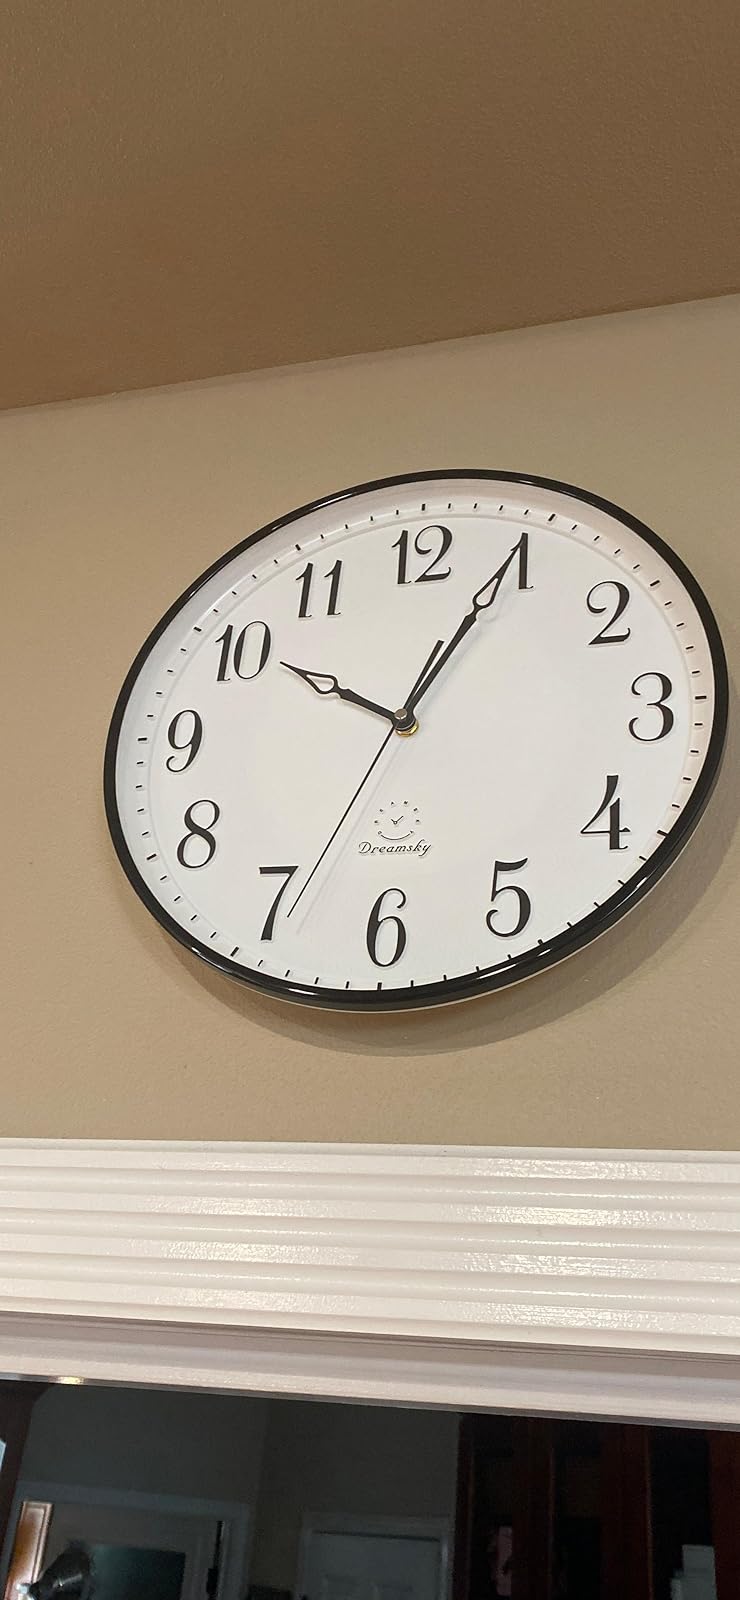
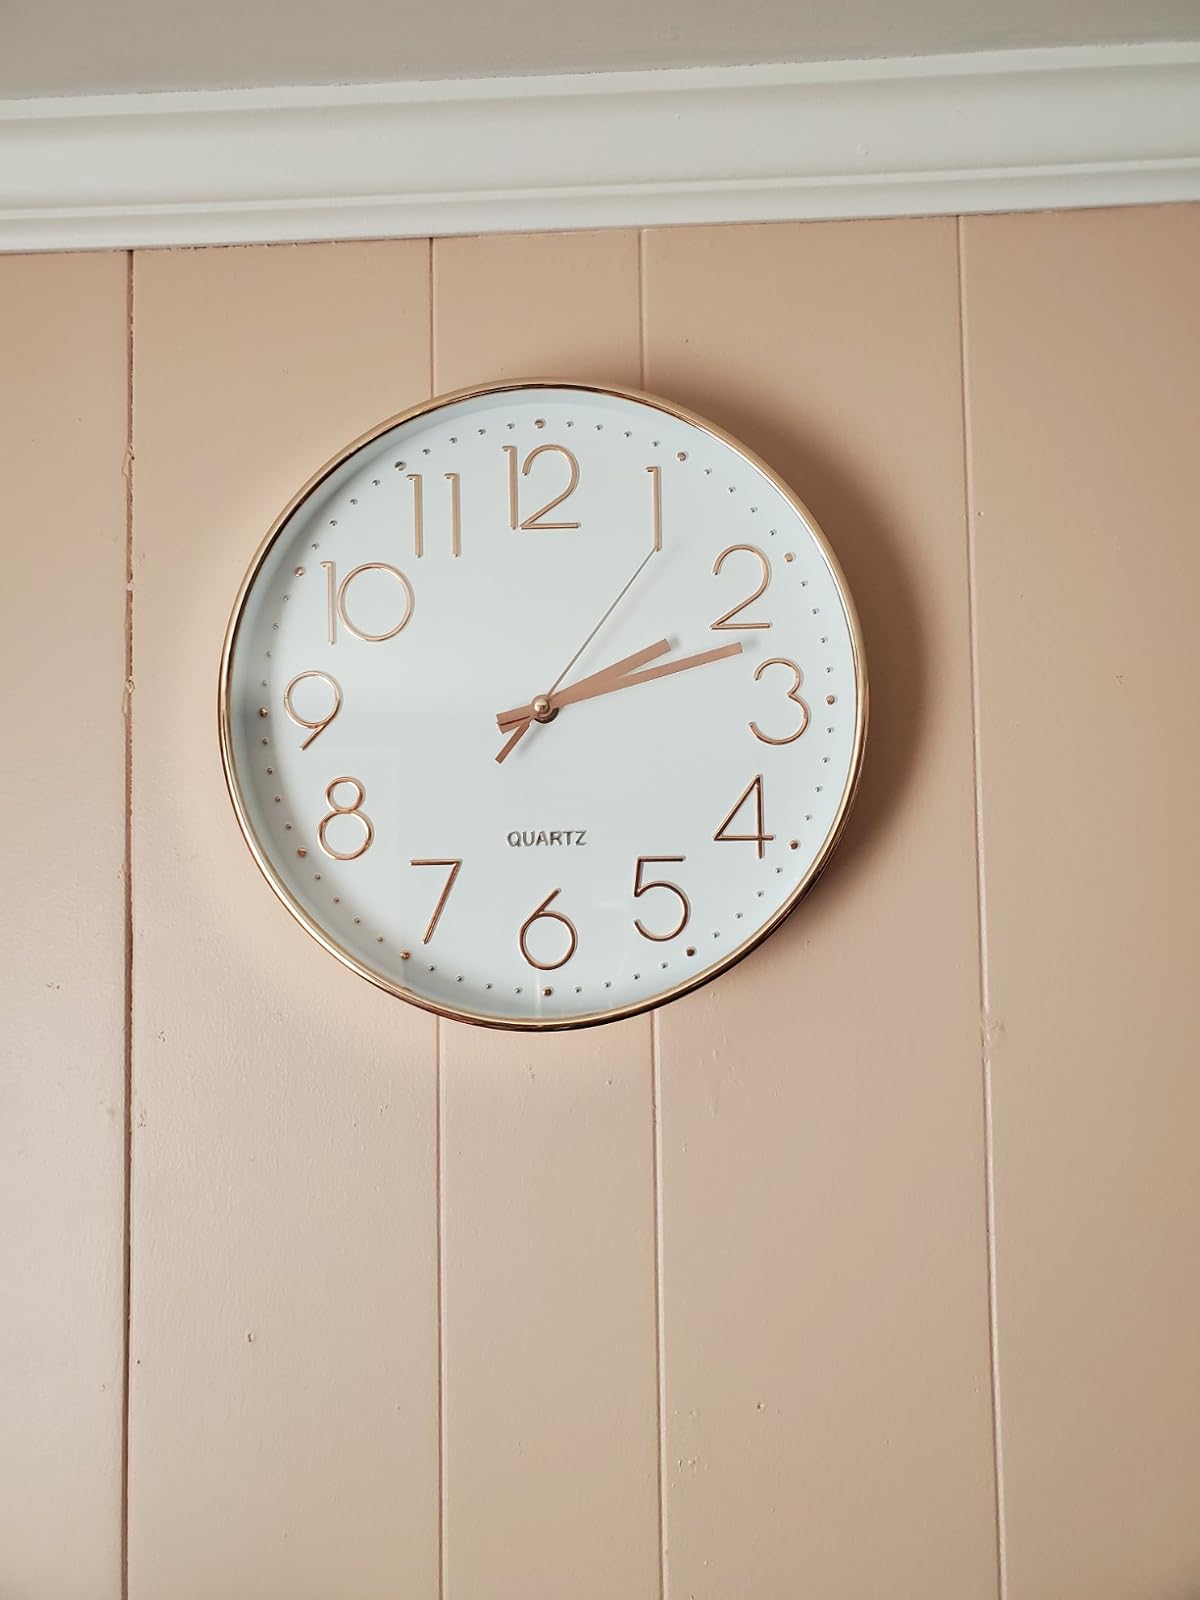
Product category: clock
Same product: no